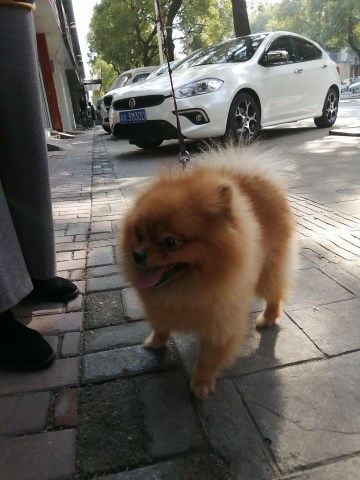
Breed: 1936-n000005-Pomeranian